Miranda (programming language)

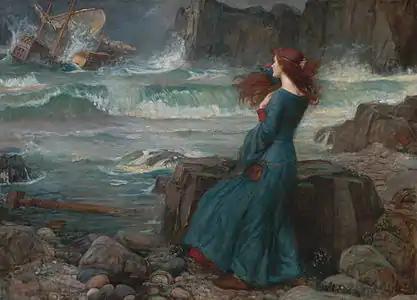
"Miranda" by John William Waterhouse, 1917

The logo features a rendition by John William Waterhouse of the character Miranda from Shakespeare's "The Tempest".